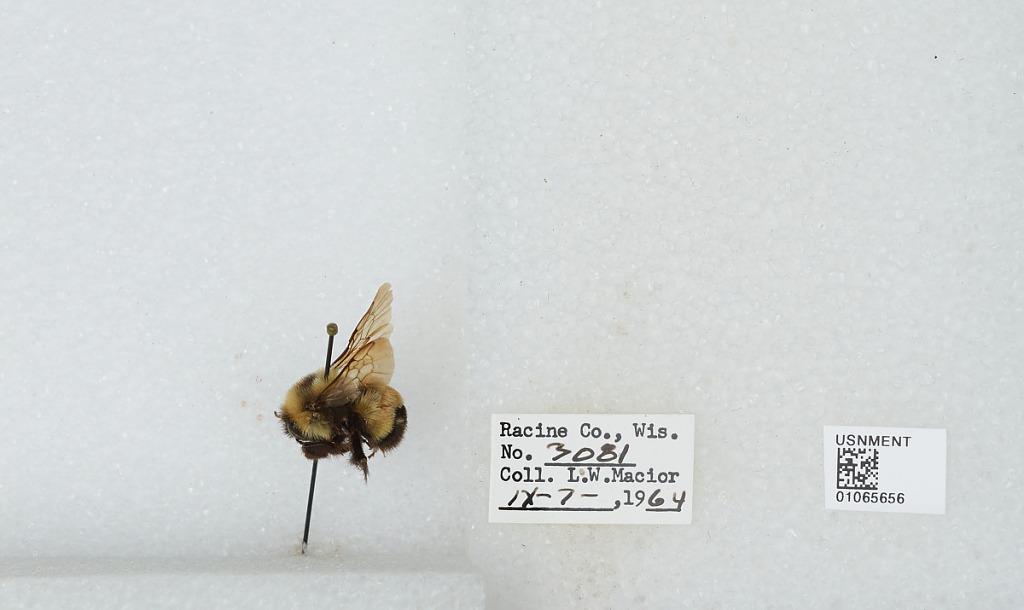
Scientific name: Bombus (Bombus) affinis Cresson
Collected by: L. Macior
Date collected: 1964-9-7
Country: United States
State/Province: Wisconsin
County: Racine
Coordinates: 42.78, -87.76